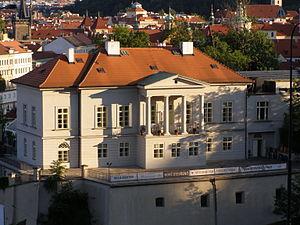
La villa Richter est située dans le quartier de Malá Strana à Prague, non loin du quartier Hradčany à Prague 1, près de la porte orientale du Château de Prague, dans la rue Na Opyši. Elle a été construite près du vignoble St Venceslas au-dessus de la maison Richter U Verdugu. Il est possible d'y accéder soit par les marches de l'ancien château, soit par une petite porte de la Tour noire du château de Prague. C'est l'un des monuments les plus importants de style classiciste à Prague. Depuis 1958, il est inscrit à la liste des monuments culturels.